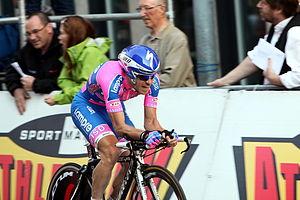
Damiano Cunego est un coureur cycliste italien né le 19 septembre 1981 à Cerro Veronese en Vénétie, professionnel de 2002 à 2018. Considéré comme un spécialiste des classiques mais également des grands tours, il a notamment remporté l'Amstel Gold Race et trois fois le Tour de Lombardie, ainsi que le Tour d'Italie. Il termine premier du classement UCI en 2004.